Henri Breuil

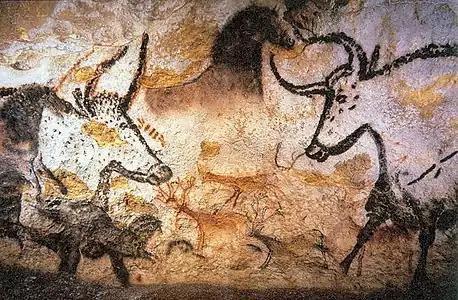
Aurochs, horses, and deer at Lascaux.

In 1929, when already a recognised authority on North African and European Stone Age art, he attended a congress on prehistory in South Africa. At the invitation of premier Jan Smuts he returned there in 1942 and began a professorship at Witwatersrand University from 1944 to 1951. During his South African stay he studied rock art in Lesotho, the eastern Free State and in the Natal Drakensberg. He performed three expeditions to South West Africa and Rhodesia between 1947 and 1950. He described this period as "the most thrilling years of my research life". He had excursions to South West Africa and Bechuanaland with a local archeologist, Kosie Marais. In 1953 he announced his discovery of a painting about 6,000 years old, subsequently dubbed "The White Lady", under a rock overhang in Brandberg Mountain.